Jewish parasite

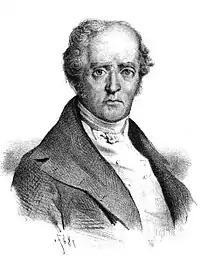
1848 lithograph of Charles Fourier by Charles Baugniet

The idea of social parasitism, in the figurative sense, has long been present in socialism. It was adopted from the physiocracy of the 18th century, which called urban merchants and manufactory owners "class stérile" in contrast to the supposedly only productive farmers. The French early socialist Charles Fourier (1772–1837), for example, described the majority of all servants, women and children as "domestic parasites", to whom he added the "social parasites", namely merchants and sailors. To these "anti-productive" populations Fourier also counted the Jews. In his 1846 work "Les Juifs, rois de l'époque : histoire de la féodalité financière", his pupil Alphonse Toussenel (1803–1885) defined "the despised name of the Jew" as "any money dealer, any unproductive parasite who lives from the substance and work of others. For me, Jews, usurers, and money dealers are synonyms".